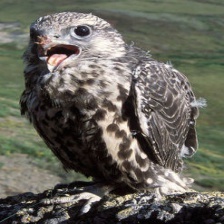
Species: GYRFALCON
Scientific name: FALCO RUSTICOLUS